Tourism in Germany

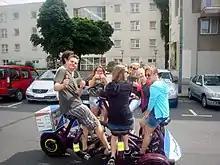
Tourist biking in Berlin

Berlin has a yearly total of about 135 million day visitors, which puts it in third place among the most-visited city destinations in the European Union. Berlin had 781 hotels with over 125,000 beds in June 2012. The city recorded 20.8 million overnight hotel stays and 9.1 million hotel guests in 2010. In the first half of 2012, there was an increase of over 10% compared to the same period the year before.